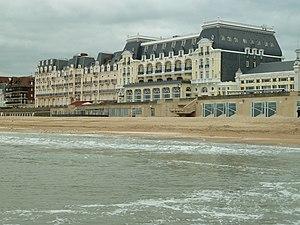
Casino de Cabourg – Cabourg – Calvados – France – Mérimée PA00125293 This building is inscrit au titre des Monuments Historiques. It is indexed in the Base Mérimée, a database of architectural heritage maintained by the French Ministry of Culture,